Zipper system

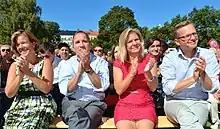
The Swedish Social Democratic Party in Vasaparken in 2013

In countries without a legal requirement, some parties choose to implement the zipper system on their own lists, such as the Swedish Social Democratic Party (SAP). The SAP's introduction of the zipper system in 1993 led to 48% of its candidates in the 1994 general elections being women, and contributed to a record number of female MPs being elected to the Riksdag. Elsewhere, until 2007, local left-wing parties in some provinces of Spain, including Andalusia, Castile-La Mancha, and the Balearic Islands, voluntarily implemented zipped candidate lists after the Popular Party obstructed implementing a zipper system in local election laws for the regions. With the passage of the Equality Law under the Spanish Socialist Worker's Party, local zipper laws took effect in 2007.